List of diplomatic missions of Ireland

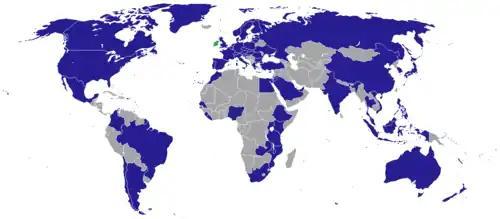
Countries with Irish diplomatic missions

Ireland has diplomatic relations with 161 other governments. Ireland has numerous embassies and consulates abroad.